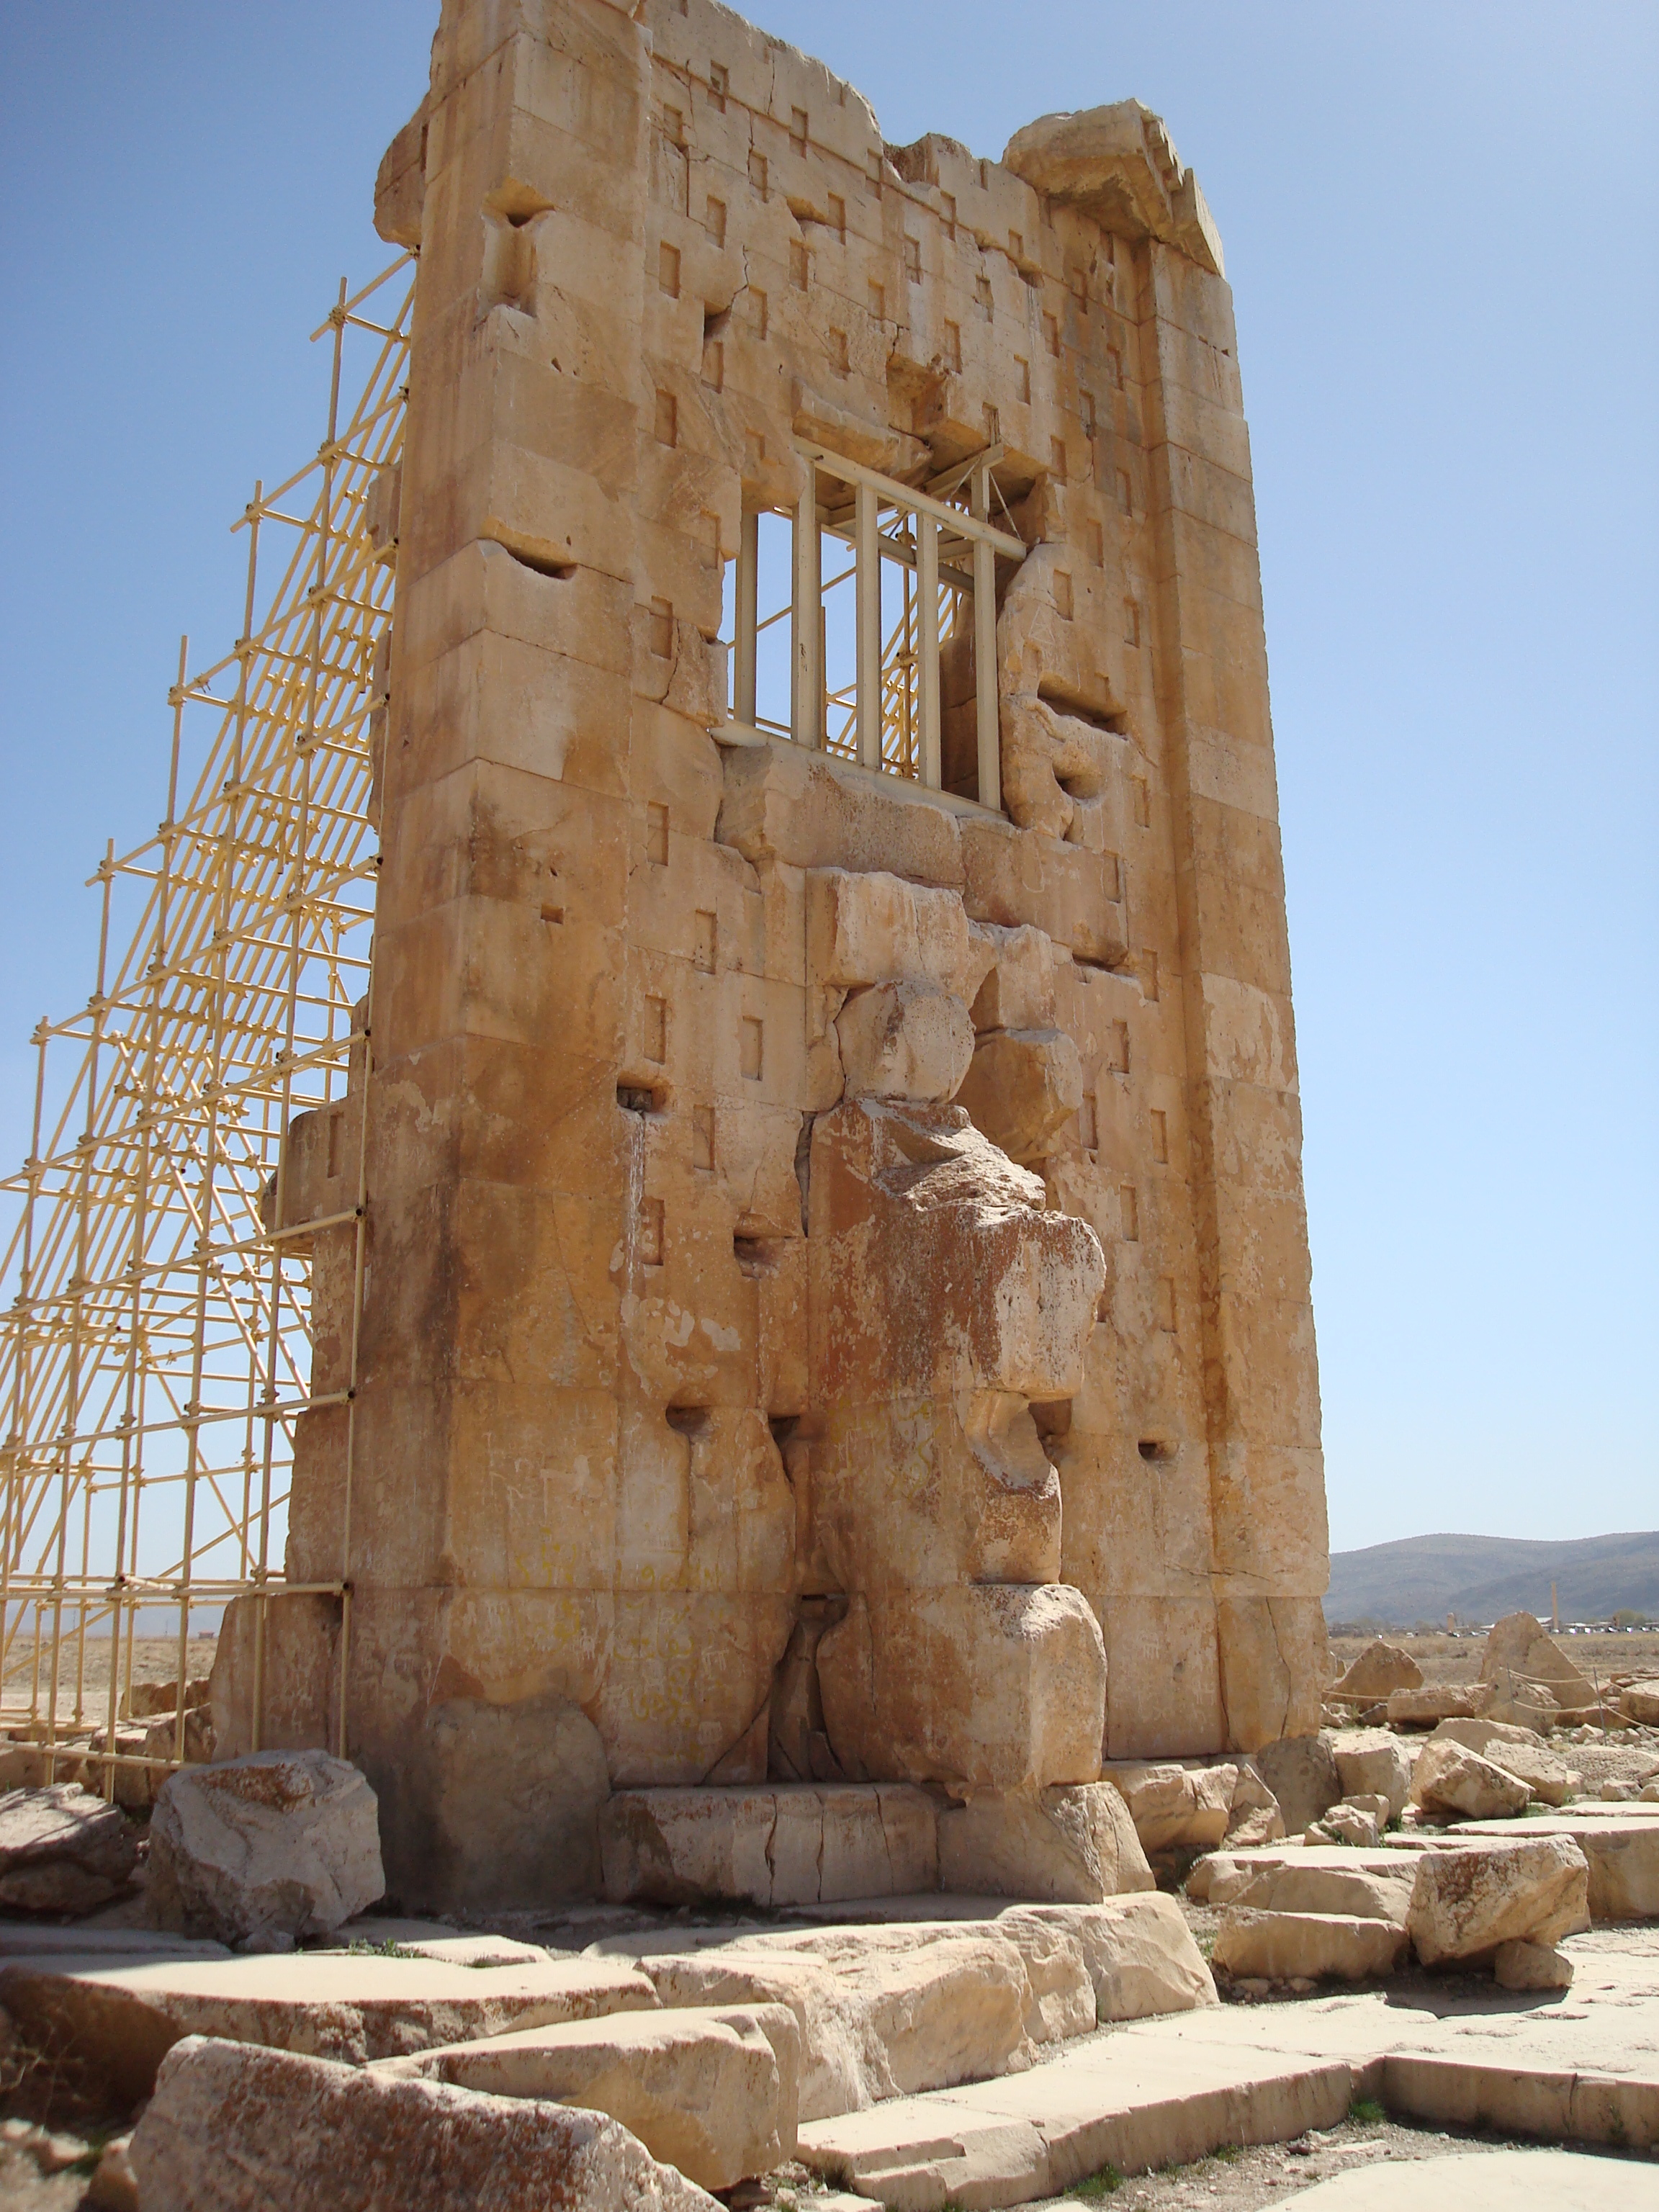
iran, ancient history, ruins, historic site, history, archaeological site, rock, architecture, building, temple, landscape, formation, unesco world heritage site, column